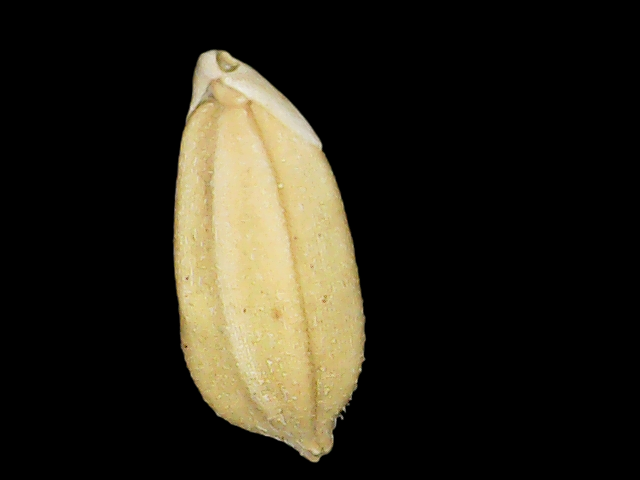
Rice variety: Binadhan08